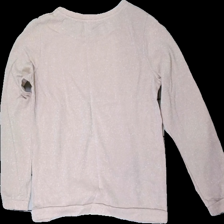
View: back
Type: Sweater
Category: Ladies
Brand: Amisu (New Yorker)
Colors: Pink
Material: 57% polyester 43% cotton
Pattern: Glitter
Cut: Regular
Size: XS
Season: All
Price range: <50
Recommended usage: Reuse
Description: rosa tröja med glitter, någon lös tråd längst ner.